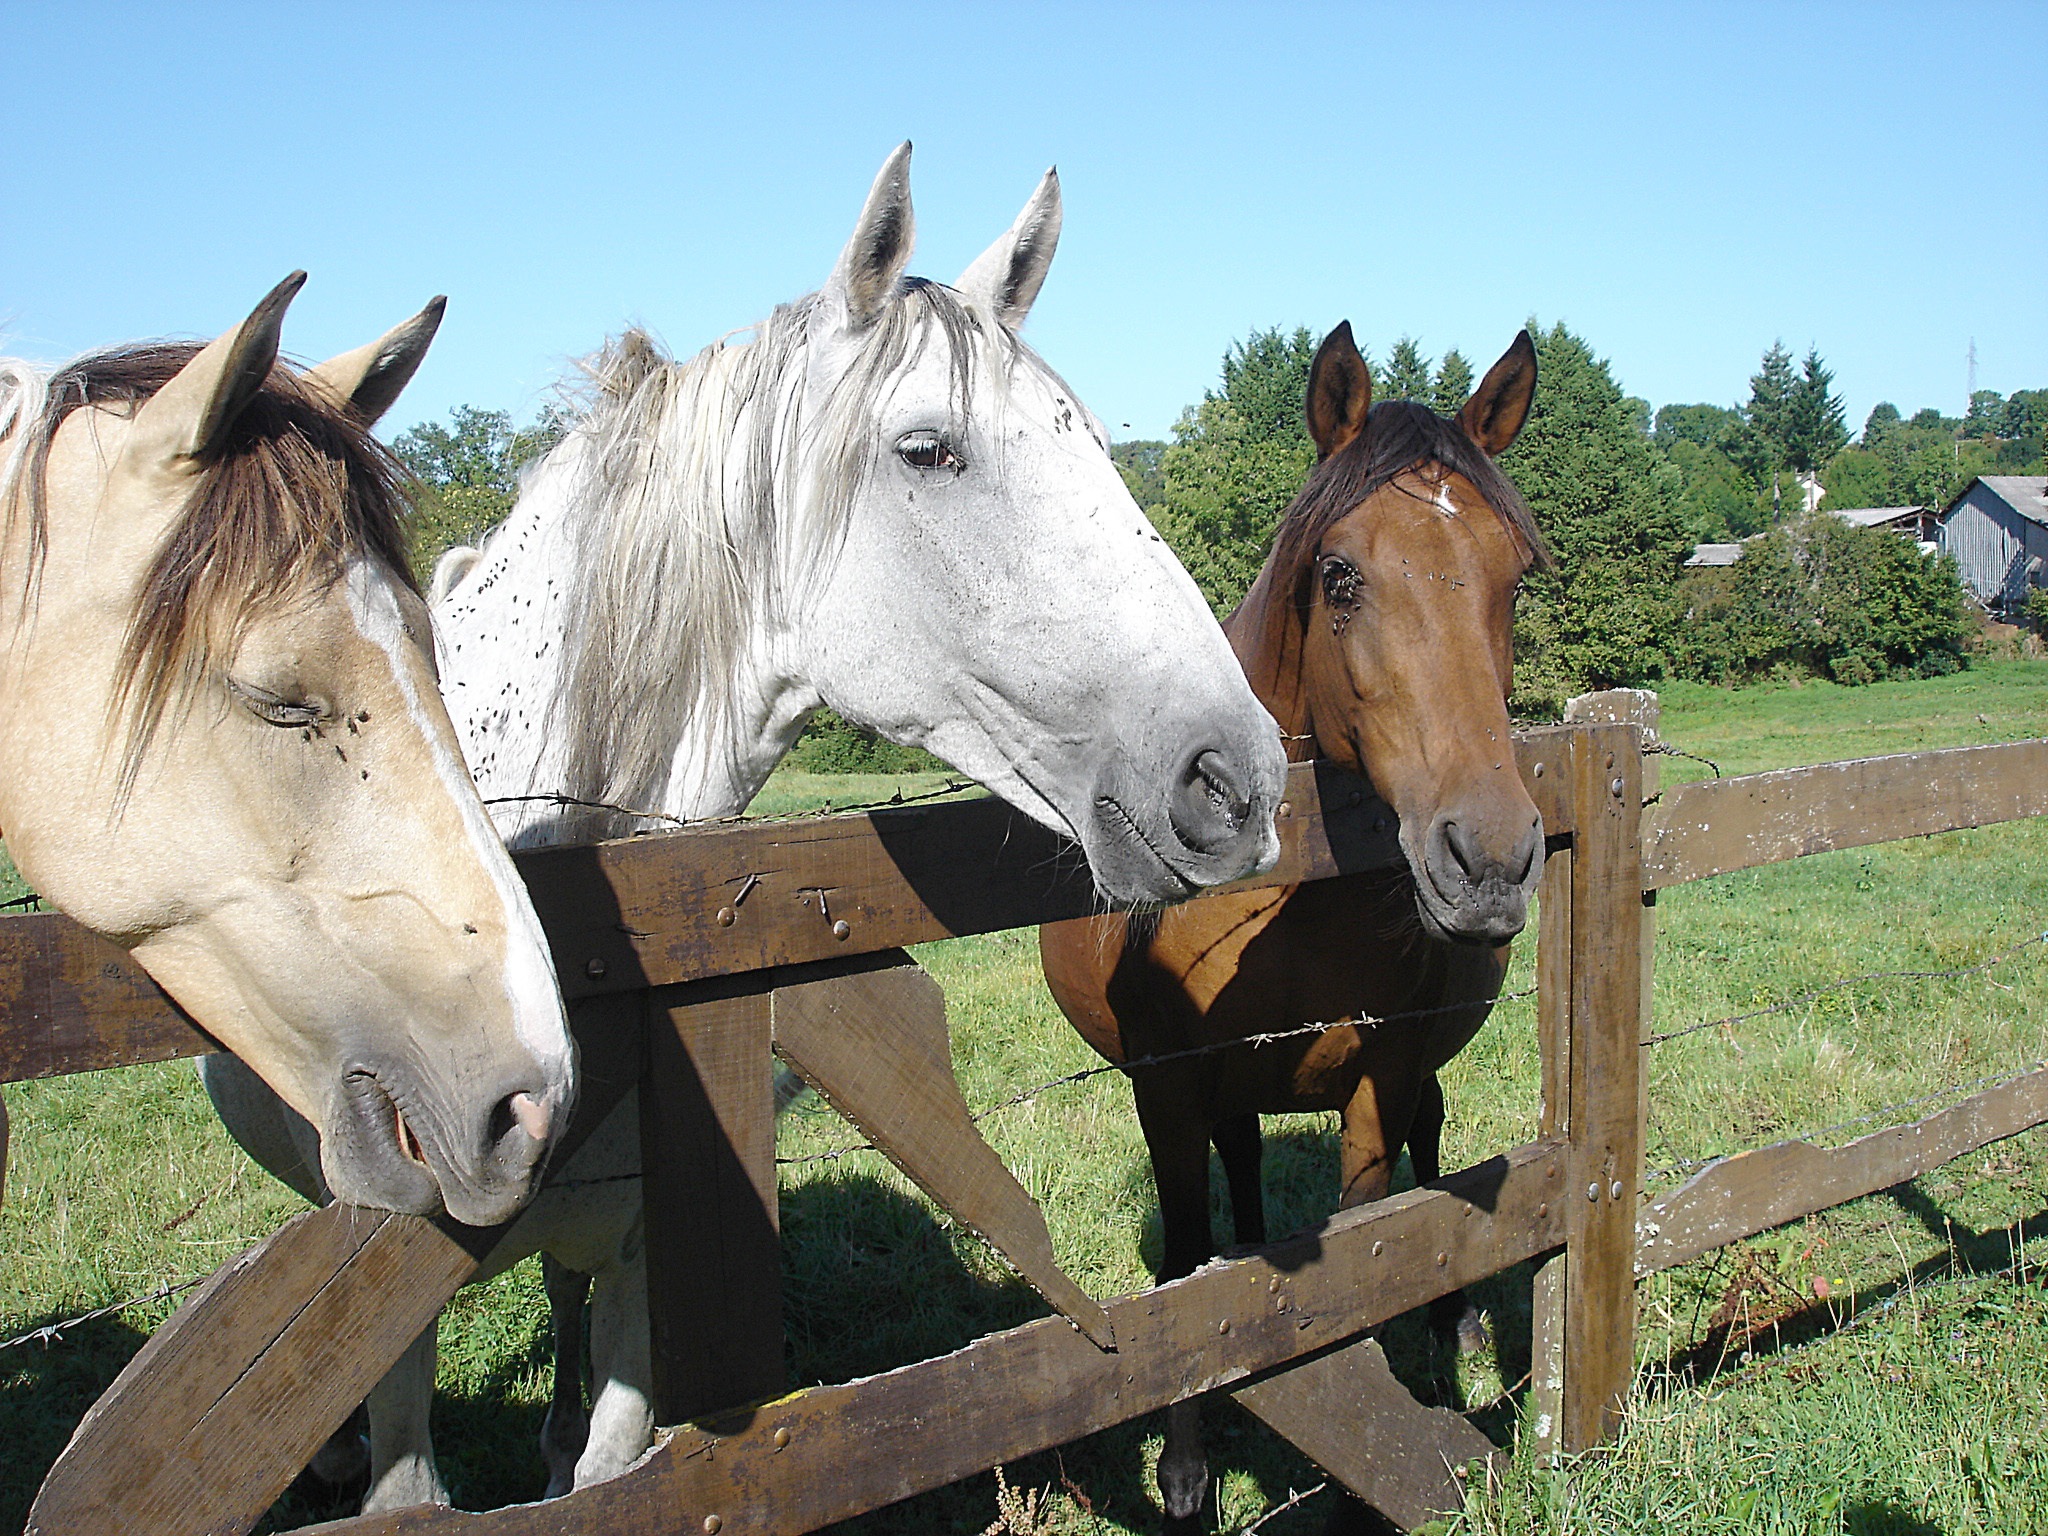
nature, pasture, horse, mammal, stallion, mane, bridle, horses, mare, halter, horseback riding, white horse, pack animal, horse like mammal, mustang horse